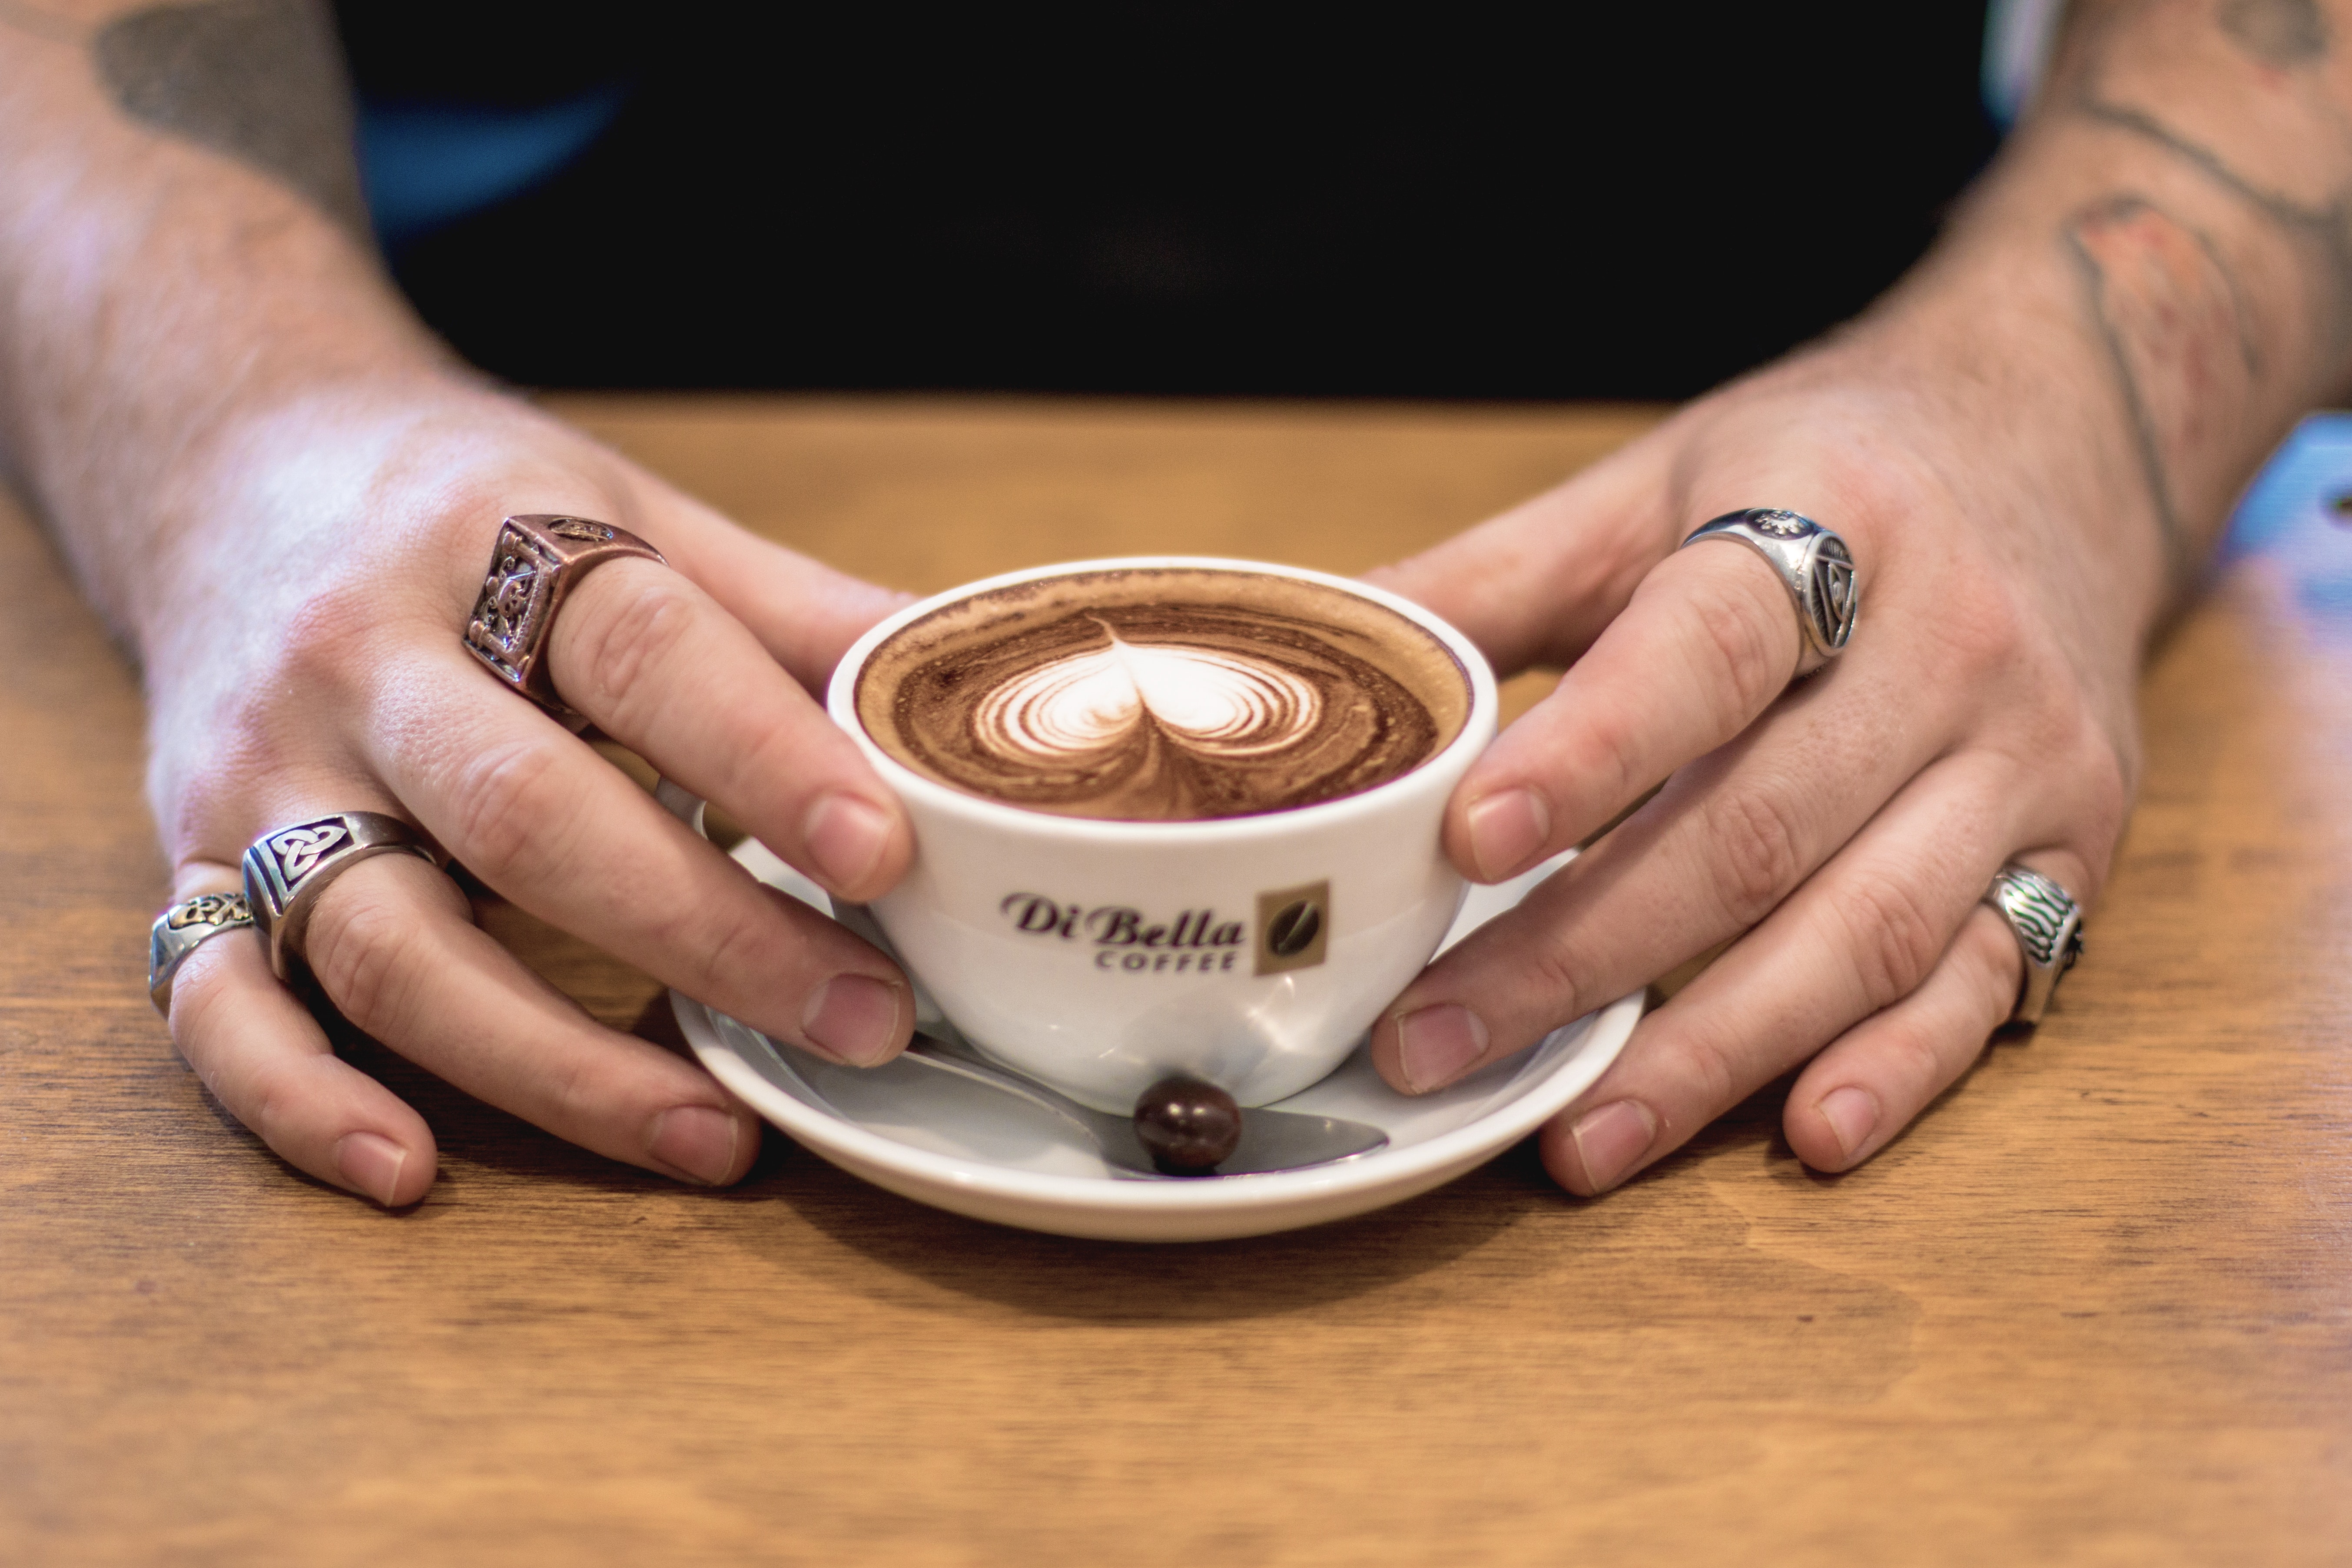
cup, coffee cup, hand, caffeine, coffee, drink, nail, cappuccino, drinkware, serveware, hot chocolate, ipoh white coffee, Java coffee, ring, white coffee, fashion accessory, tableware, food, turkish coffee